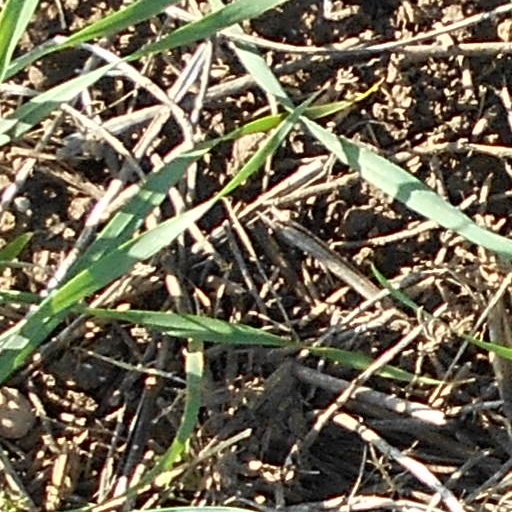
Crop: wheat